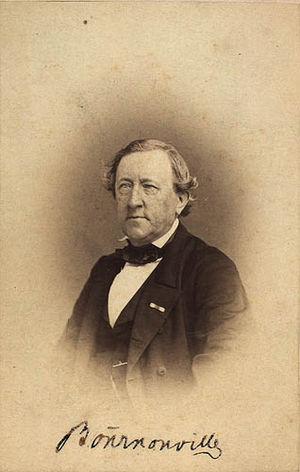
Auguste Bournonville. Photo vers 1870.
Antoine-Auguste Bournonville est un chorégraphe danois né le 21 août 1805 à Copenhague où il est mort le 30 novembre 1879.